Finchley Progressive Synagogue

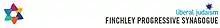
Logo of the congregation

Established as the Finchley Liberal Jewish Congregation in 1953, the congregation initially met at North Finchley Library, in private houses and at Moss Hall School. In 1964 a synagogue in Hutton Grove was built as Finchley Liberal Jewish Synagogue, and was renamed as Finchley Progressive Synagogue in 1971.